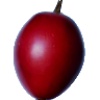
Label: Tamarillo 1